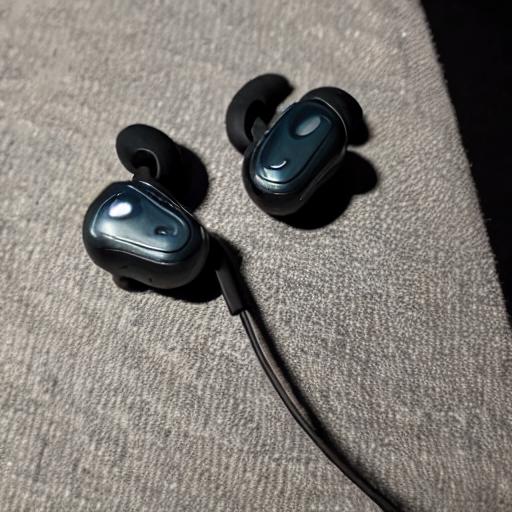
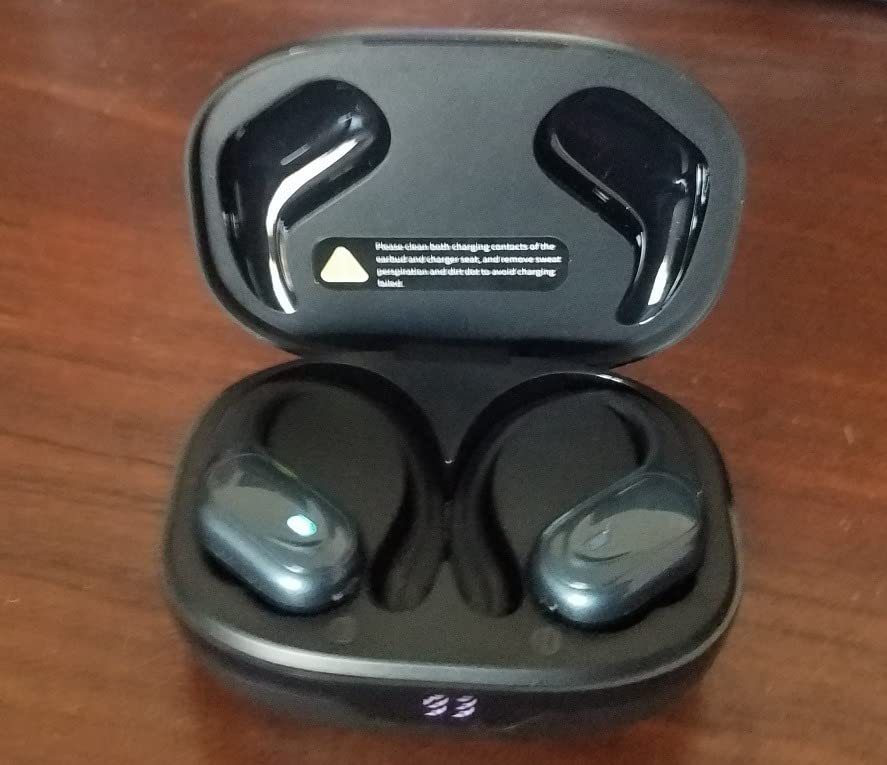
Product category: earbuds
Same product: no